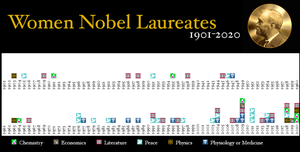
Carte des prix Nobel gagnés par des femmes, par année فارسی: نمودار برندگان جایزه نوبل زن، بر پایهٔ سال